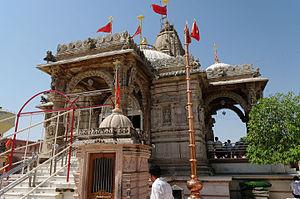
Unjha est une ville et une municipalité du district de Mehsana, dans l'État indien du Gujarat.